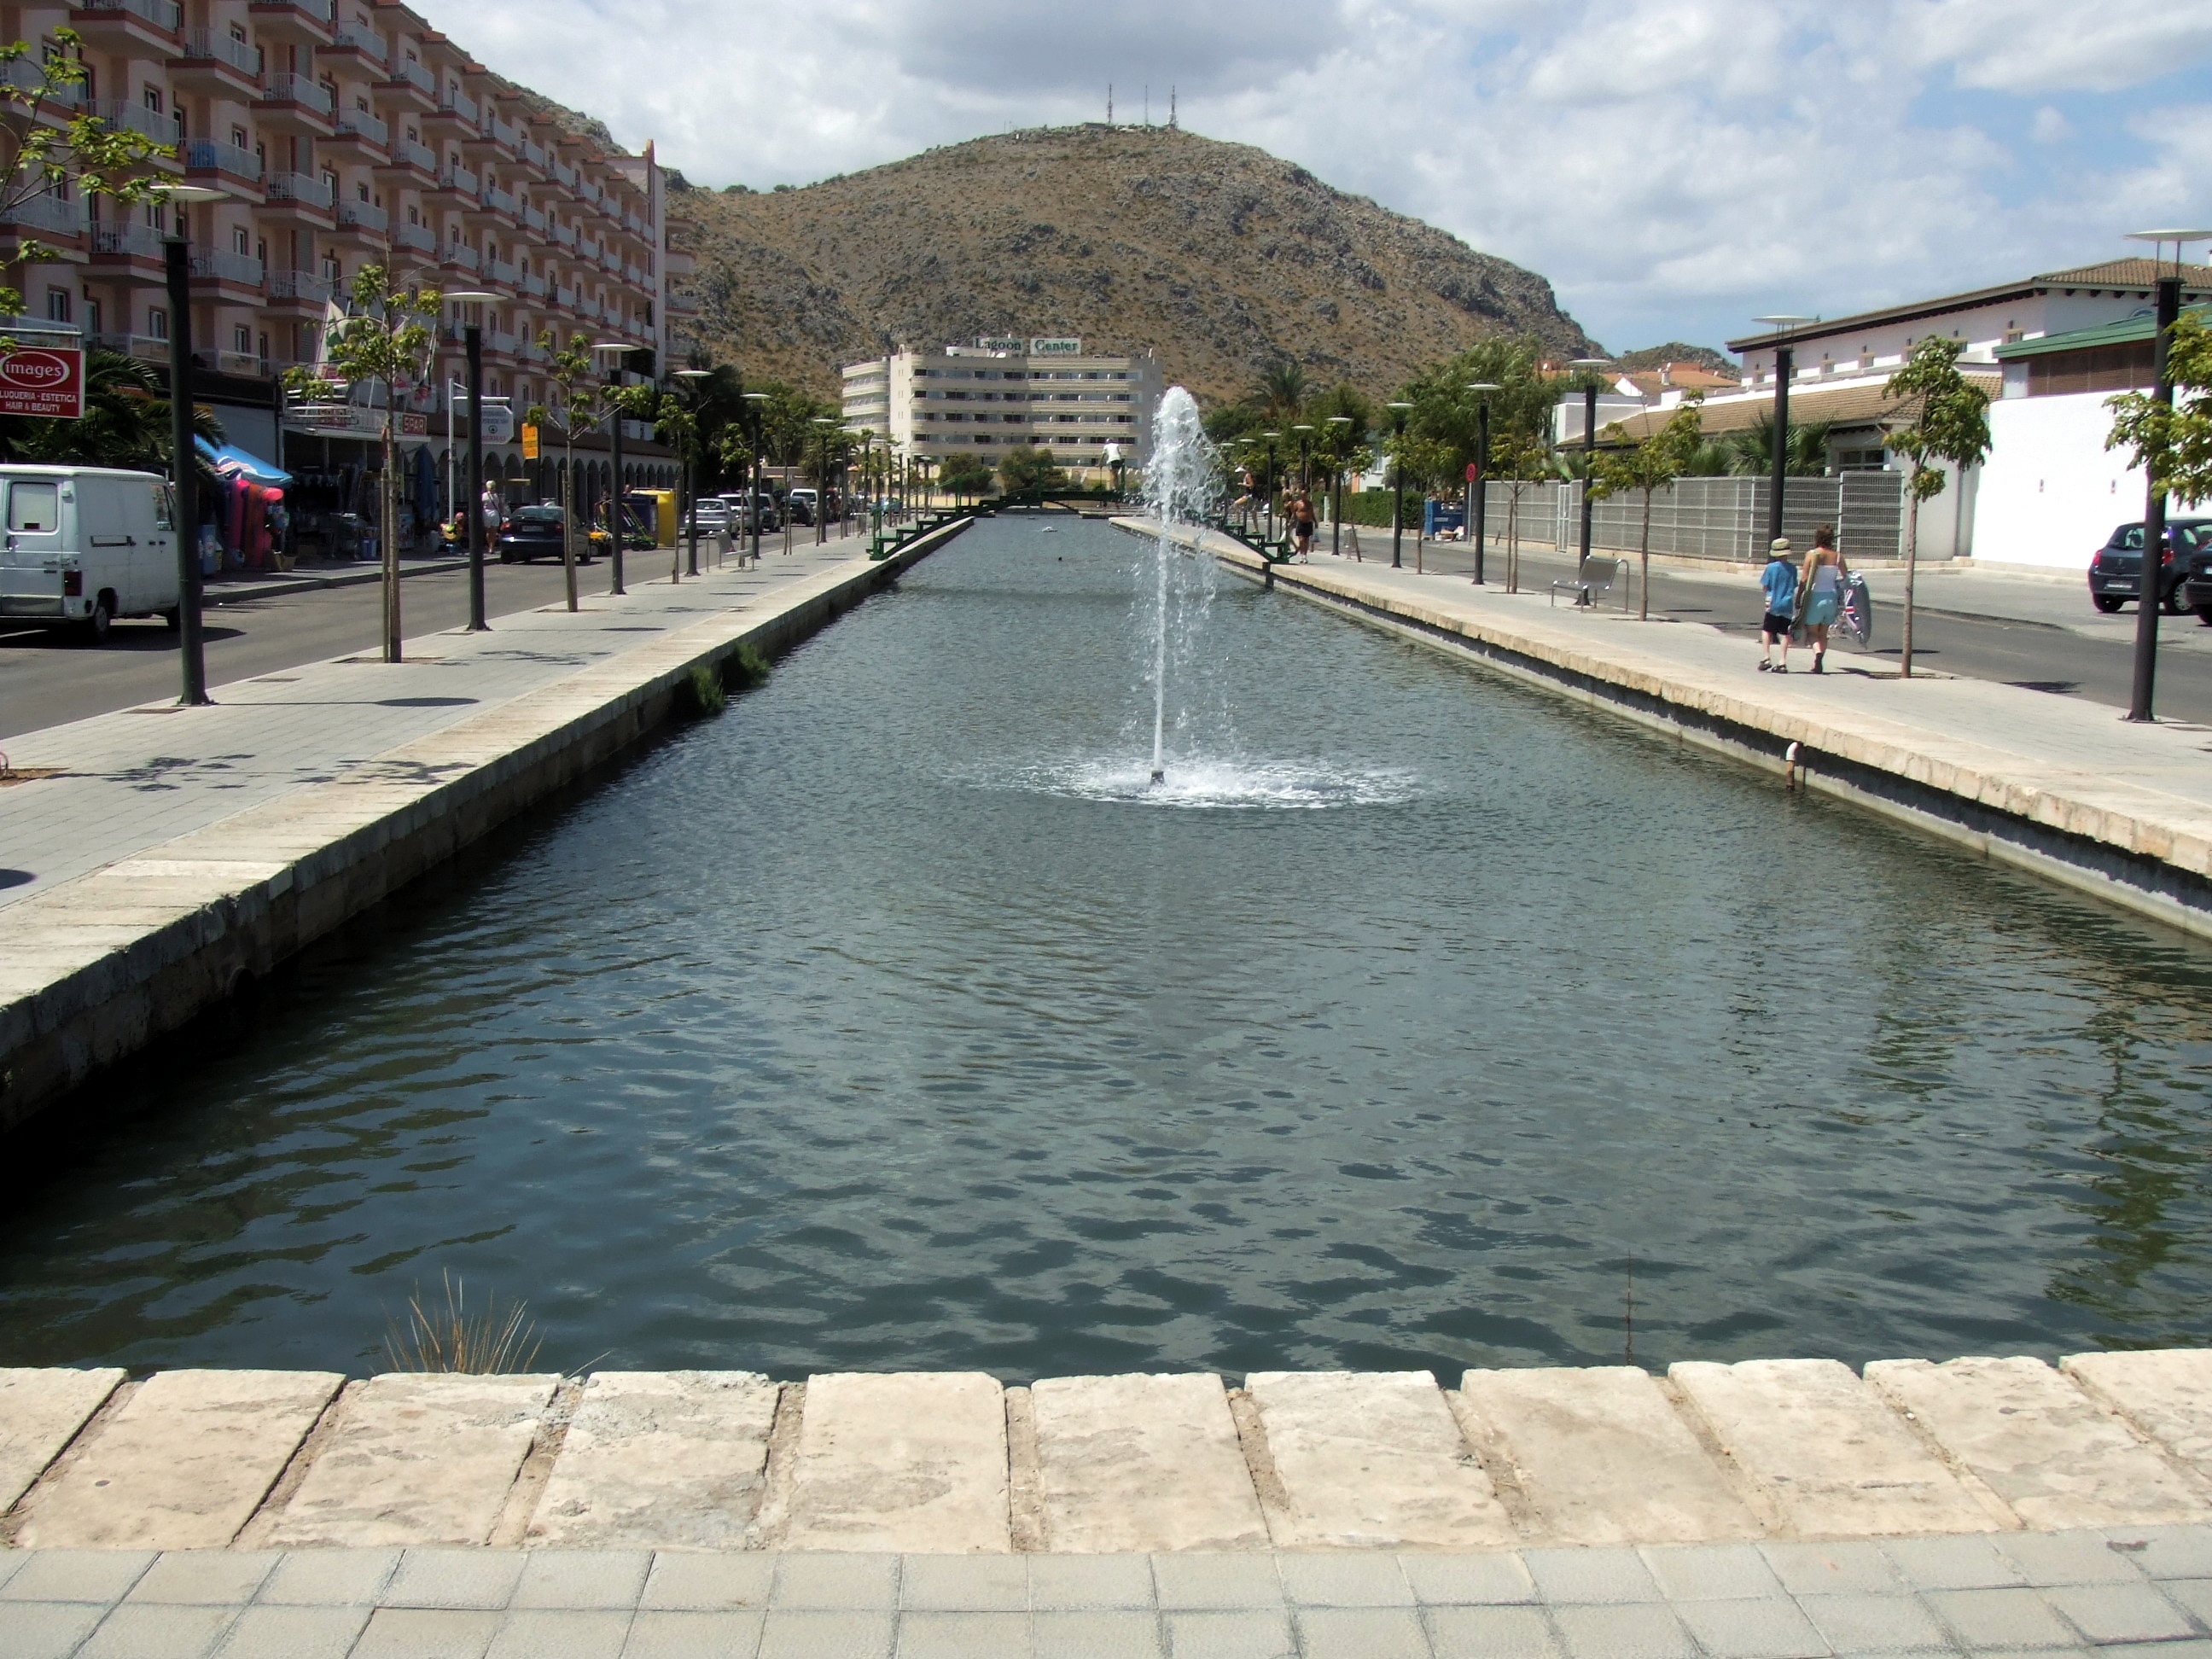
river, walkway, travel, swimming pool, plaza, waterway, town square, reflecting pool